Trachypepla spartodeta

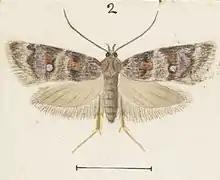
Illustration of female by Hudson.

This species is variable in the intensity and depth of its general colouration as well as in the markings on its forewings.